Joseph Wanton

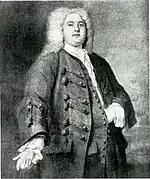
This image, thought to have been of Governor Wanton is actually of Samuel Browne Jr. of Salem, Massachusetts, who married Katharine Winthrop, the great granddaughter of Governor John Winthrop Jr.

Wanton married Mary, the daughter of John Still Winthrop of New London in the Connecticut Colony, the great granddaughter of Connecticut colonial Governor, John Winthrop Jr., and a great great granddaughter of Massachusetts colonial Governor and Boston founder John Winthrop. They had eight children, the oldest of whom, Joseph Wanton Jr. was a deputy governor of the colony for two terms, but also an overt Loyalist whose Newport property was confiscated after the British occupation of Newport ended.